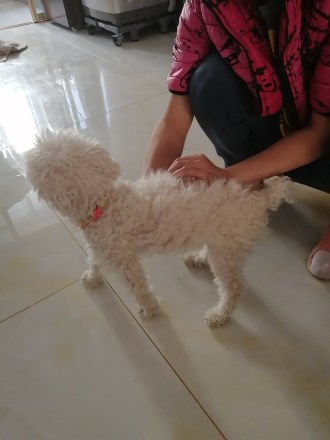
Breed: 420-n000124-Chihuahua